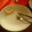
Label: plate